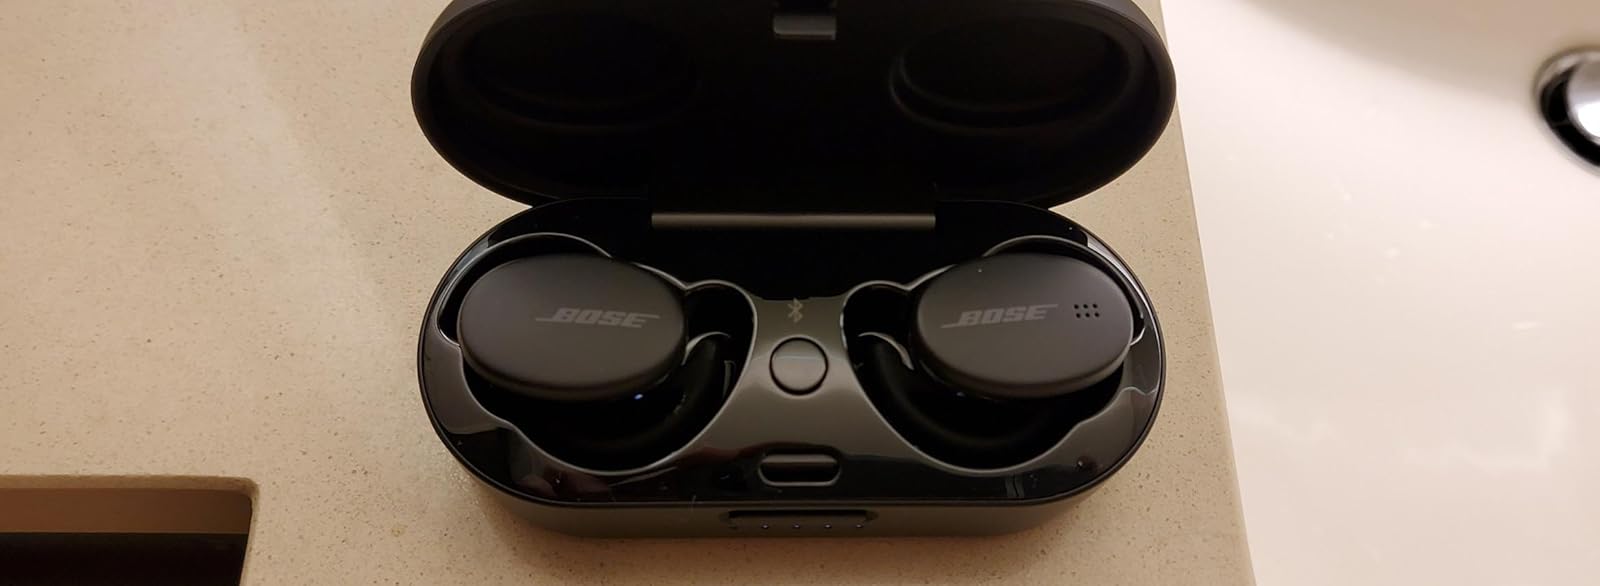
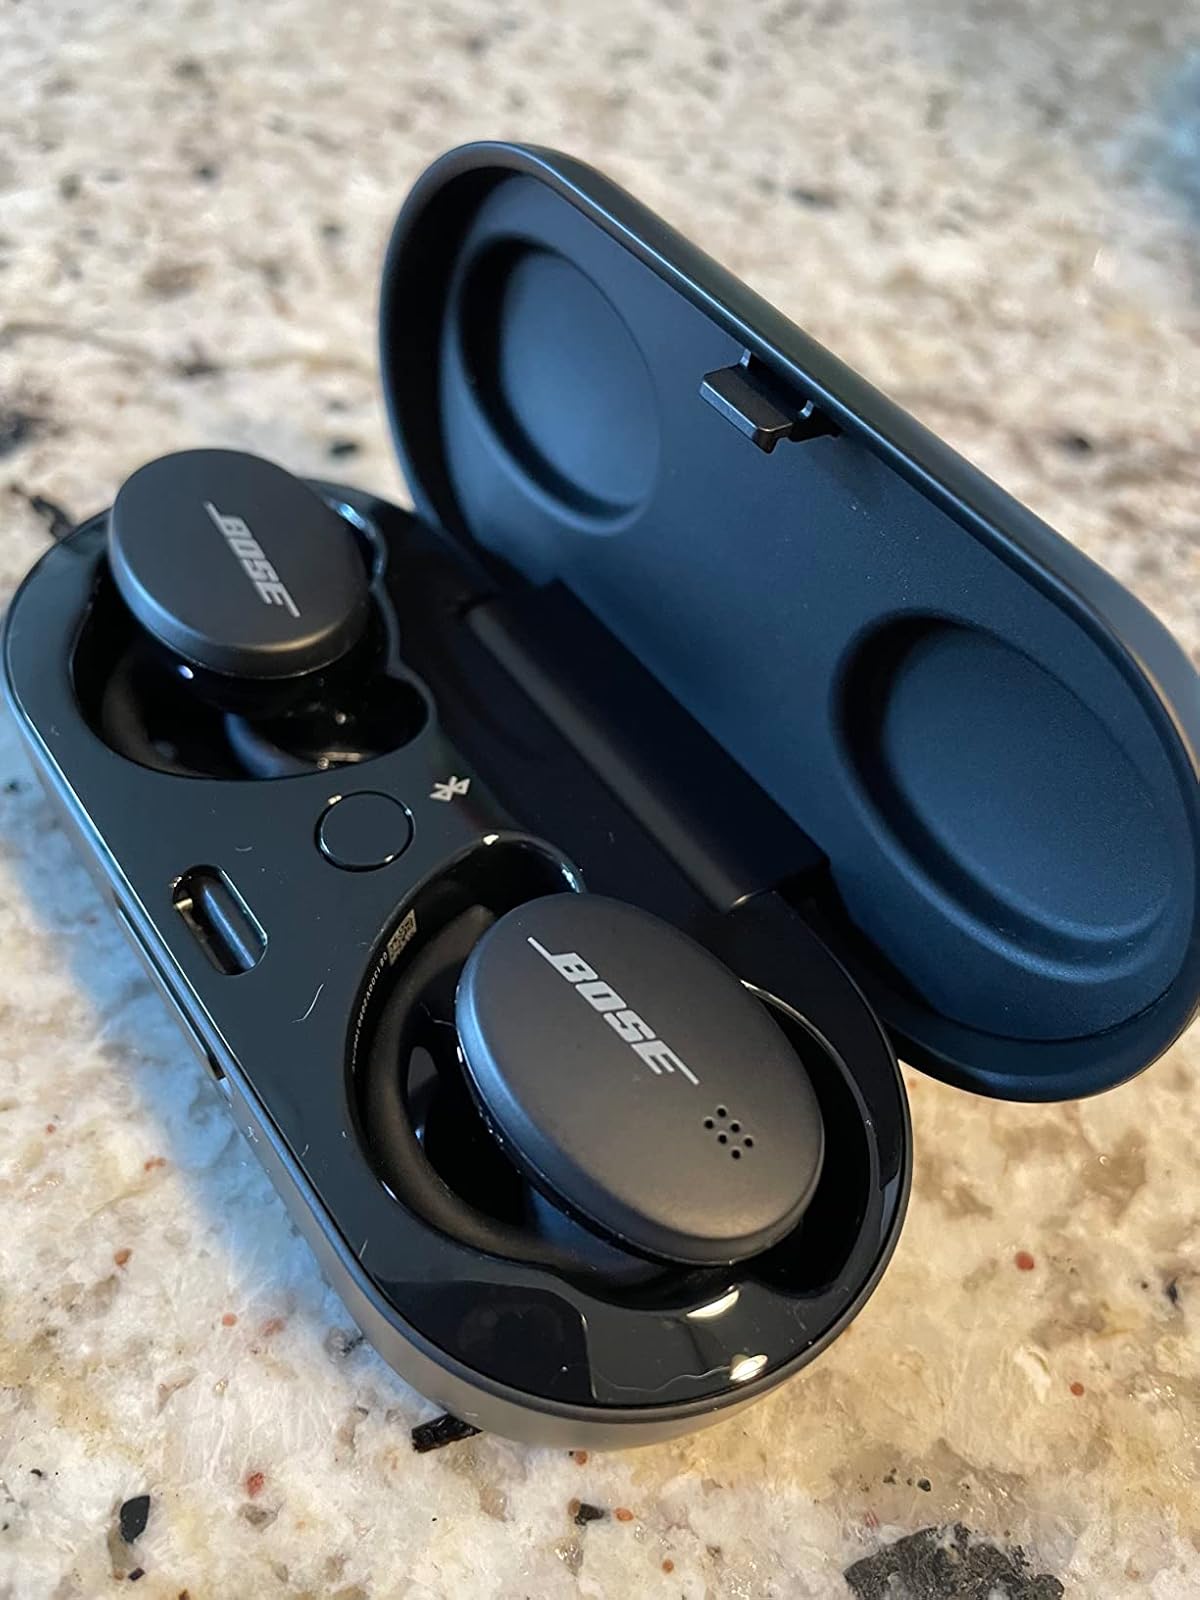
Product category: earbuds
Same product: yes